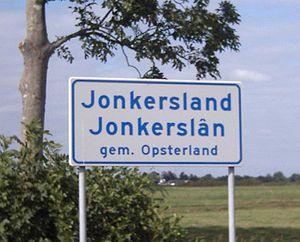
Les langues frisonnes sont des langues germaniques de la famille des langues indo-européennes. Le frison occidental est parlé dans le nord des Pays-Bas, principalement dans la province de Frise, où il compte environ 467 000 locuteurs en 2001. Le frison oriental est parlé en Allemagne par 1 000 personnes en 2007 au Saterland et le frison septentrional par 10 000 personnes en 1976 en Frise septentrionale. Elles constituent avec l'anglais et le scots la branche anglo-frisonne de ce groupe. Elles ressemblent étroitement au vieil anglais, mais également au néerlandais et au bas allemand.
La signalisation bilingue consiste en la représentation sur un même panneau de signalisation d'inscriptions en deux langues ou plus. Son utilisation est réglementairement réservée à des situations locales où est en vigueur le bilinguisme administratif ou bien où il existe un important trafic touristique ou commercial ; on en trouve parfois aussi dans les quartiers où la proportion d'immigrés originaires d'une même zone linguistique est élevée. Dans un sens plus extensif, elle inclut, dans les régions où coexistent des langues transcrites en alphabets non latins, la translittération des toponymes et l'éventuelle traduction des textes complémentaires. La tendance générale est plutôt de remplacer les informations qui devraient être fournies en plusieurs langues par des symboles et des pictogrammes standardisés au niveau international et représentatifs du contenu de l'information. L'emploi de la signalisation bilingue est sans doute le principal instrument symbolique de perception et d'institutionnalisation de la réalité bilingue d'un territoire.
Liste des villes, villages et hameaux de la province de Frise aux Pays-Bas.